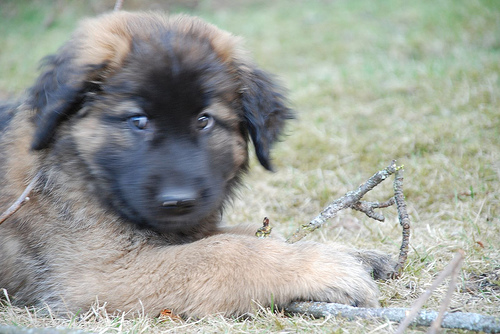
Animal: dog
Breed: leonberger